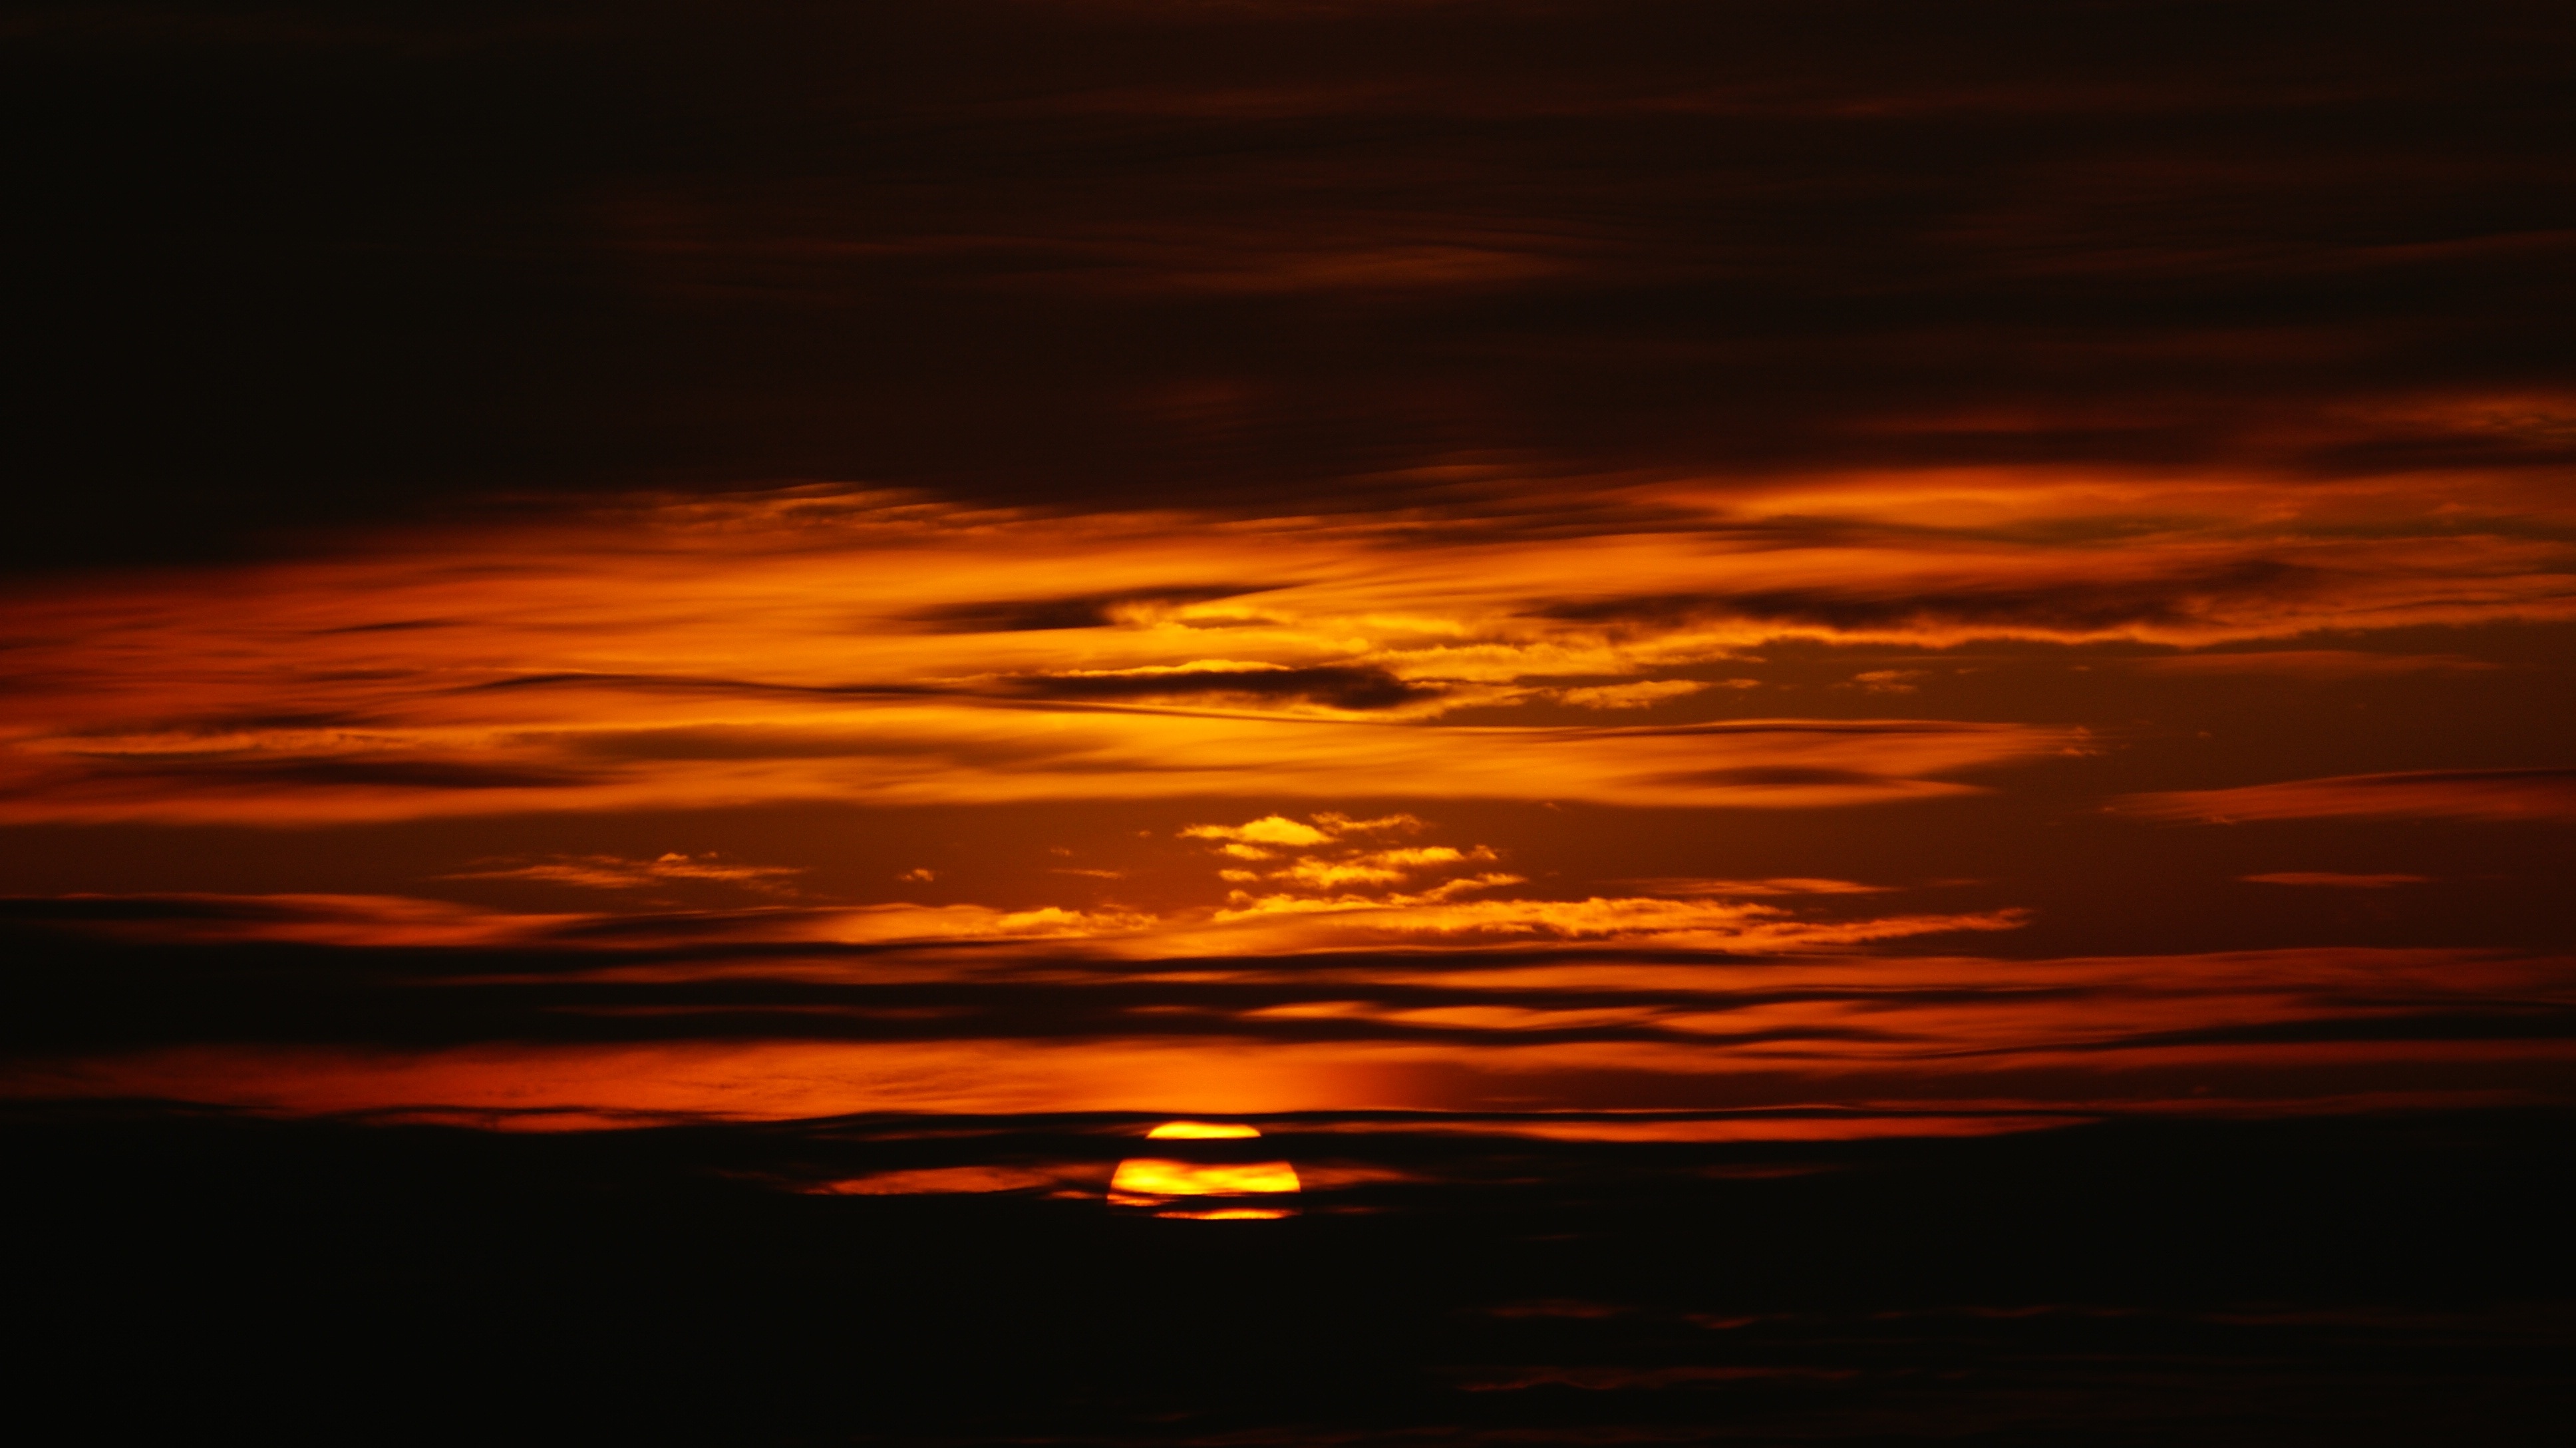
horizon, cloud, sky, sun, sunrise, sunset, sunlight, morning, dawn, atmosphere, dusk, daytime, evening, orange, calm, darkness, dramatic, orande, afterglow, meteorological phenomenon, asaka, atmosphere of earth, computer wallpaper, red sky at morning, choi